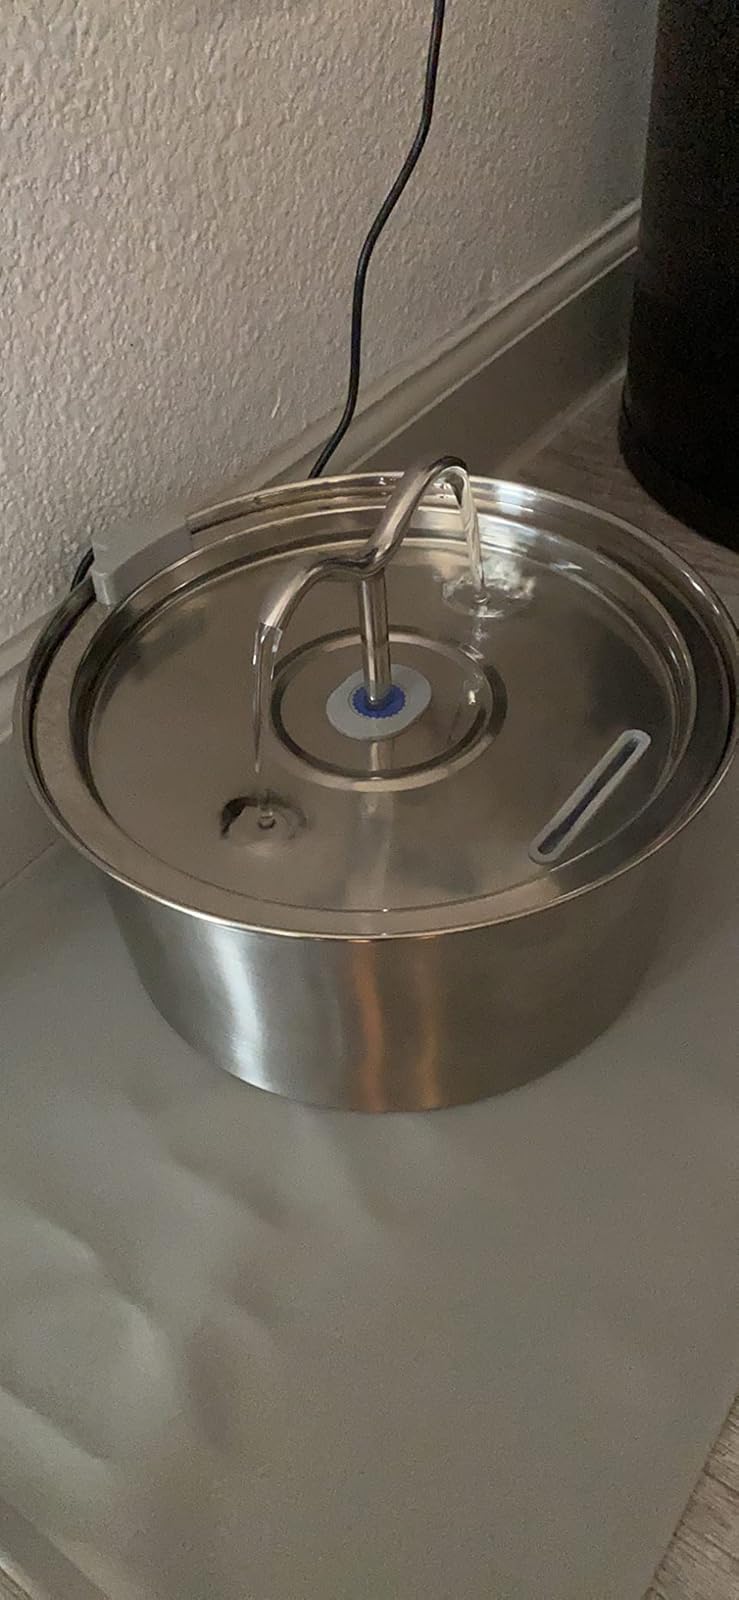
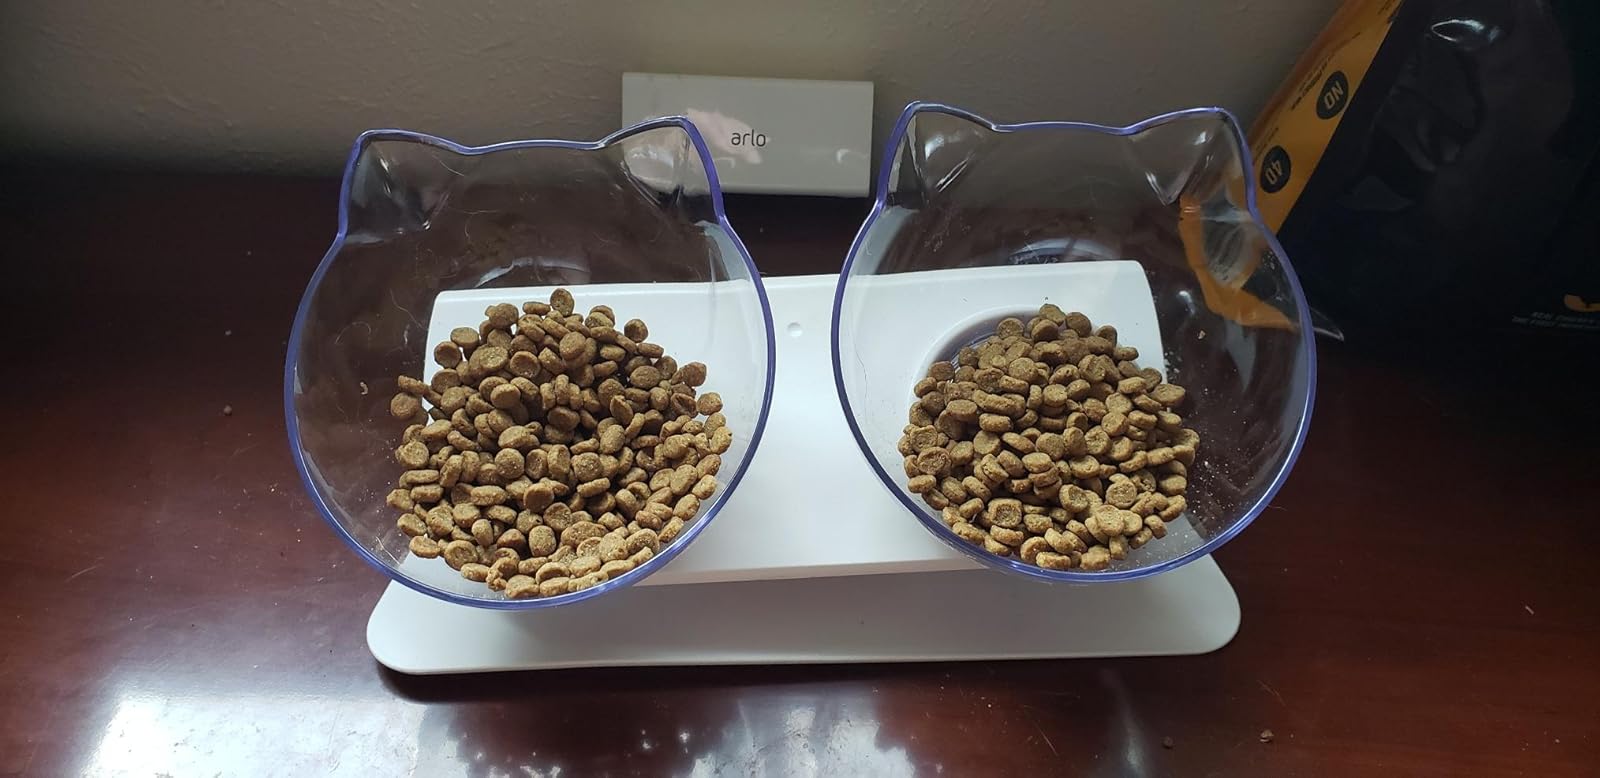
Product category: items_bowl
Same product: no